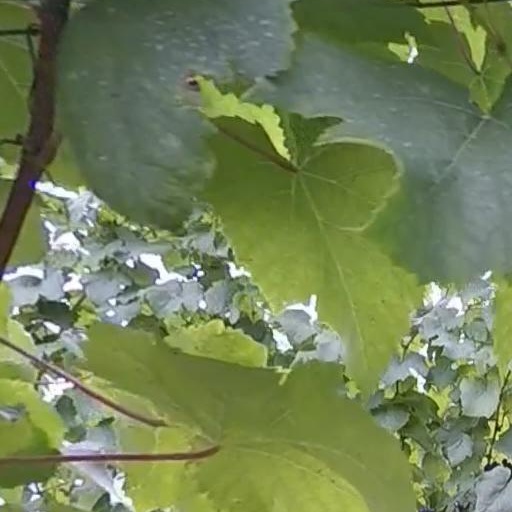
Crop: grape